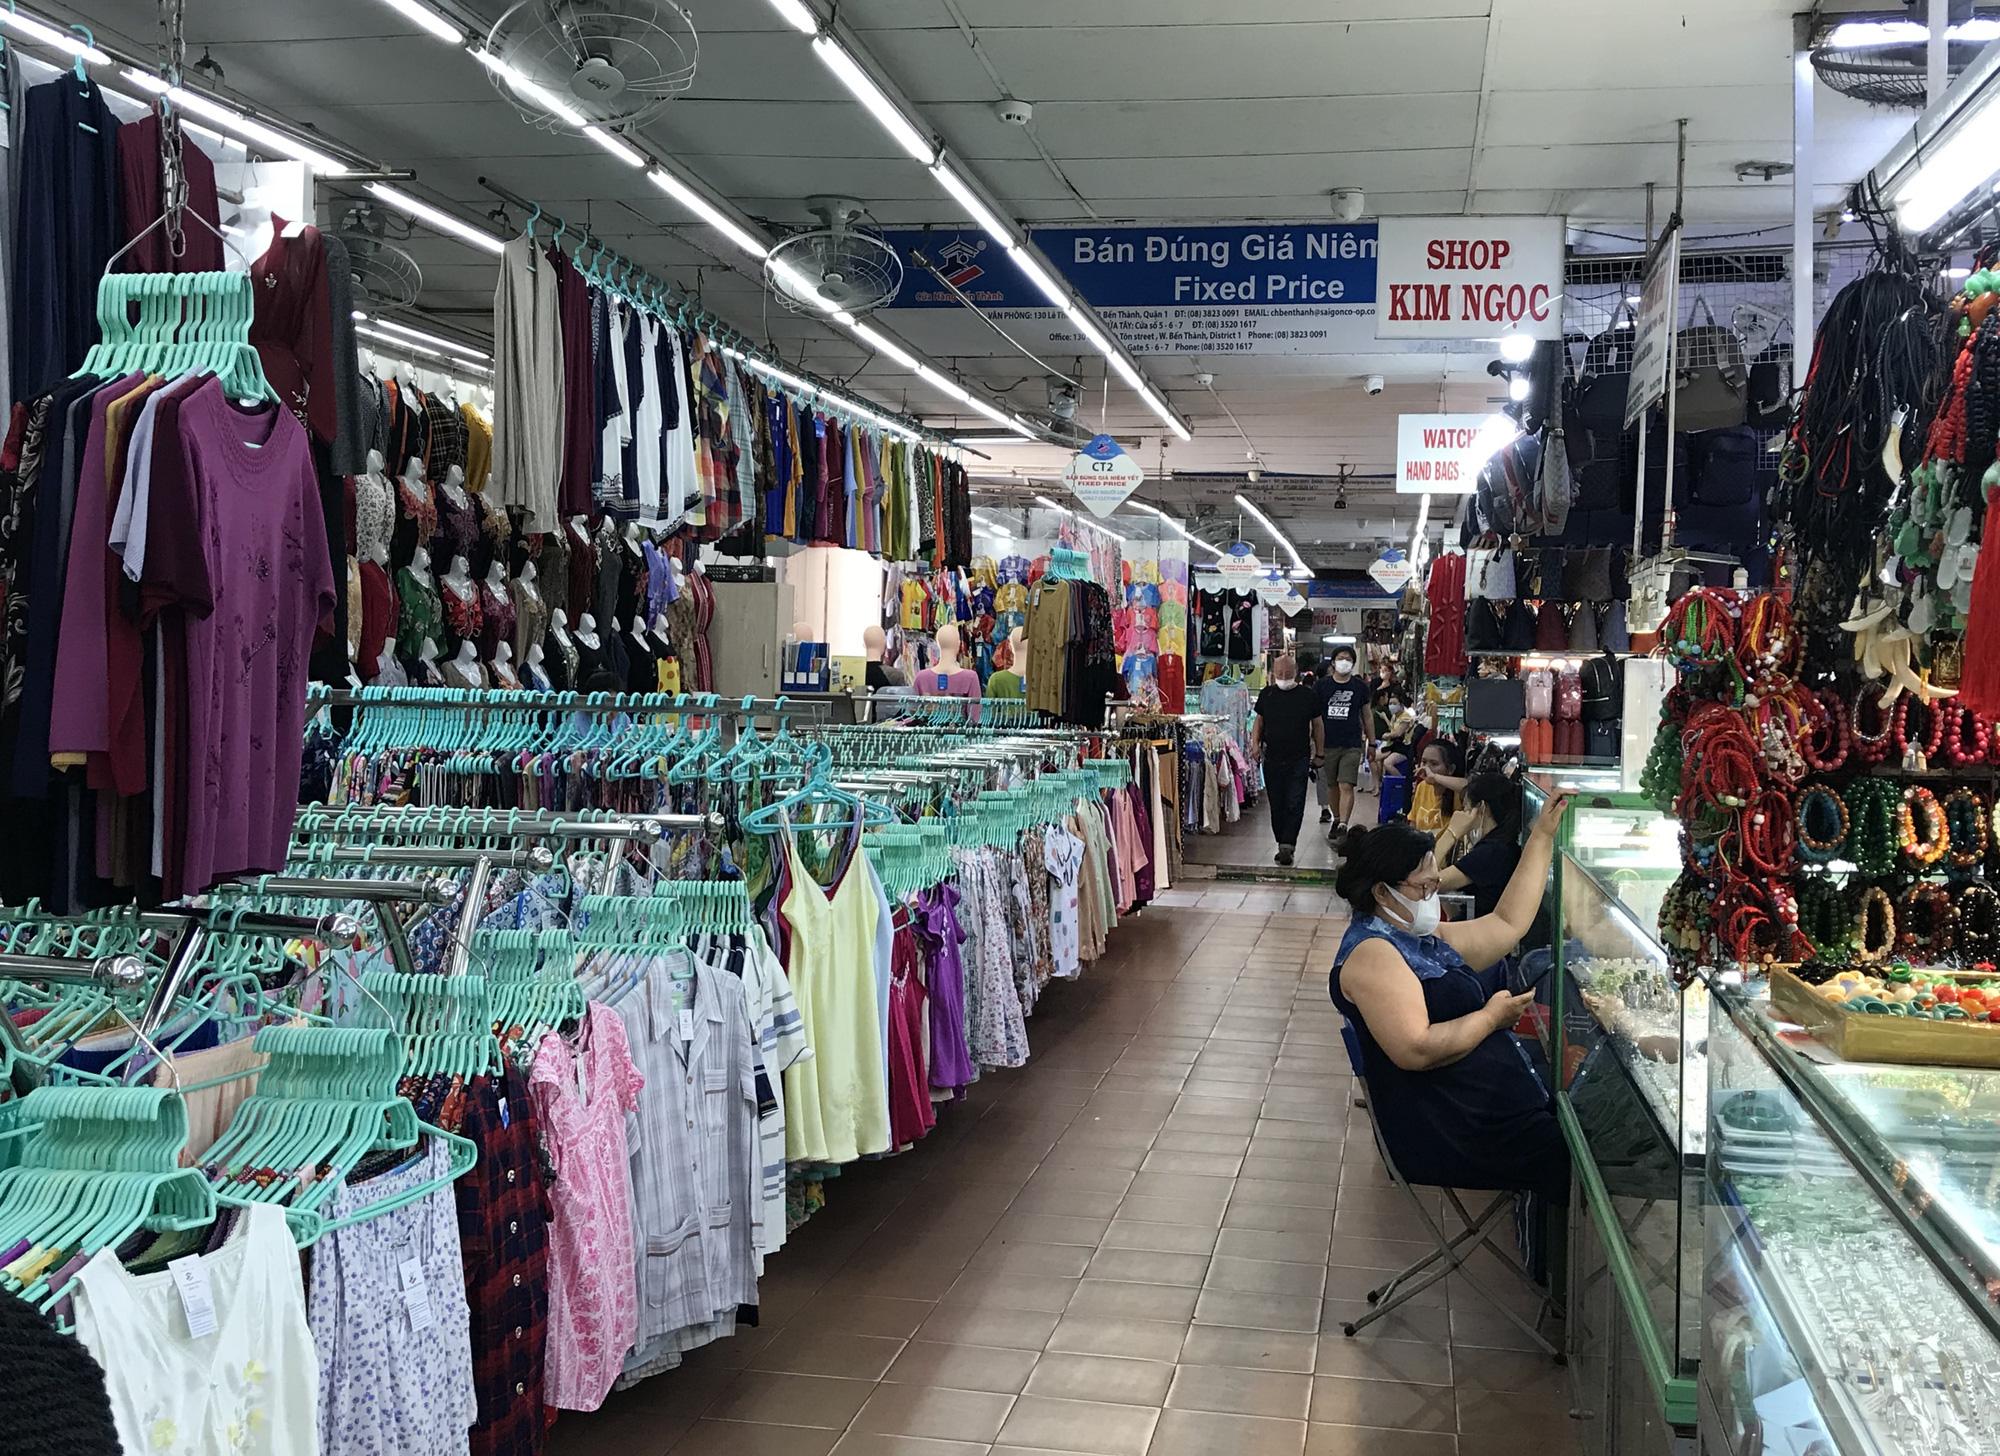
có nhiều loại áo xuất hiện ở khu vực phía bên trái